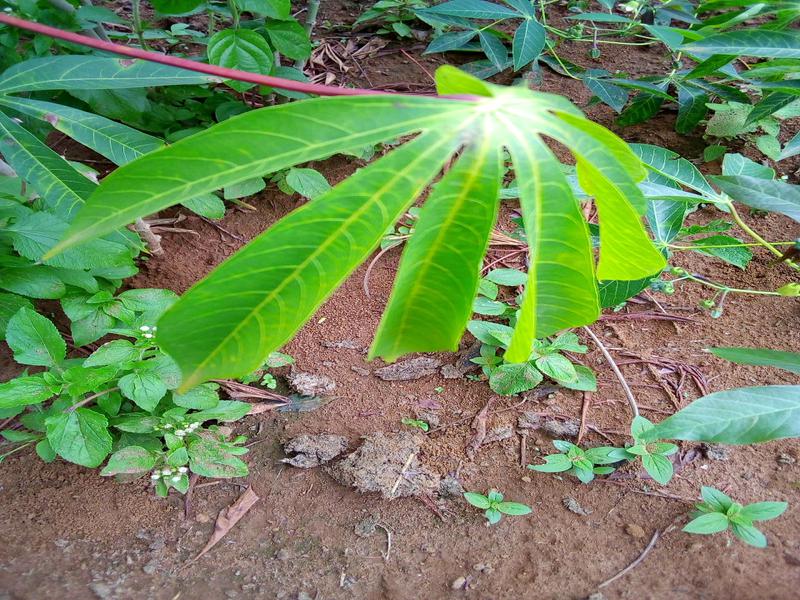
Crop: cassava
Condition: brown_streak_disease